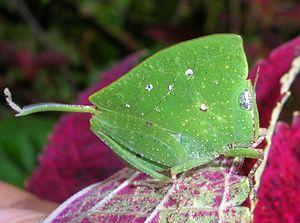
Les Chorotypidae sont une famille d'insectes orthoptères.